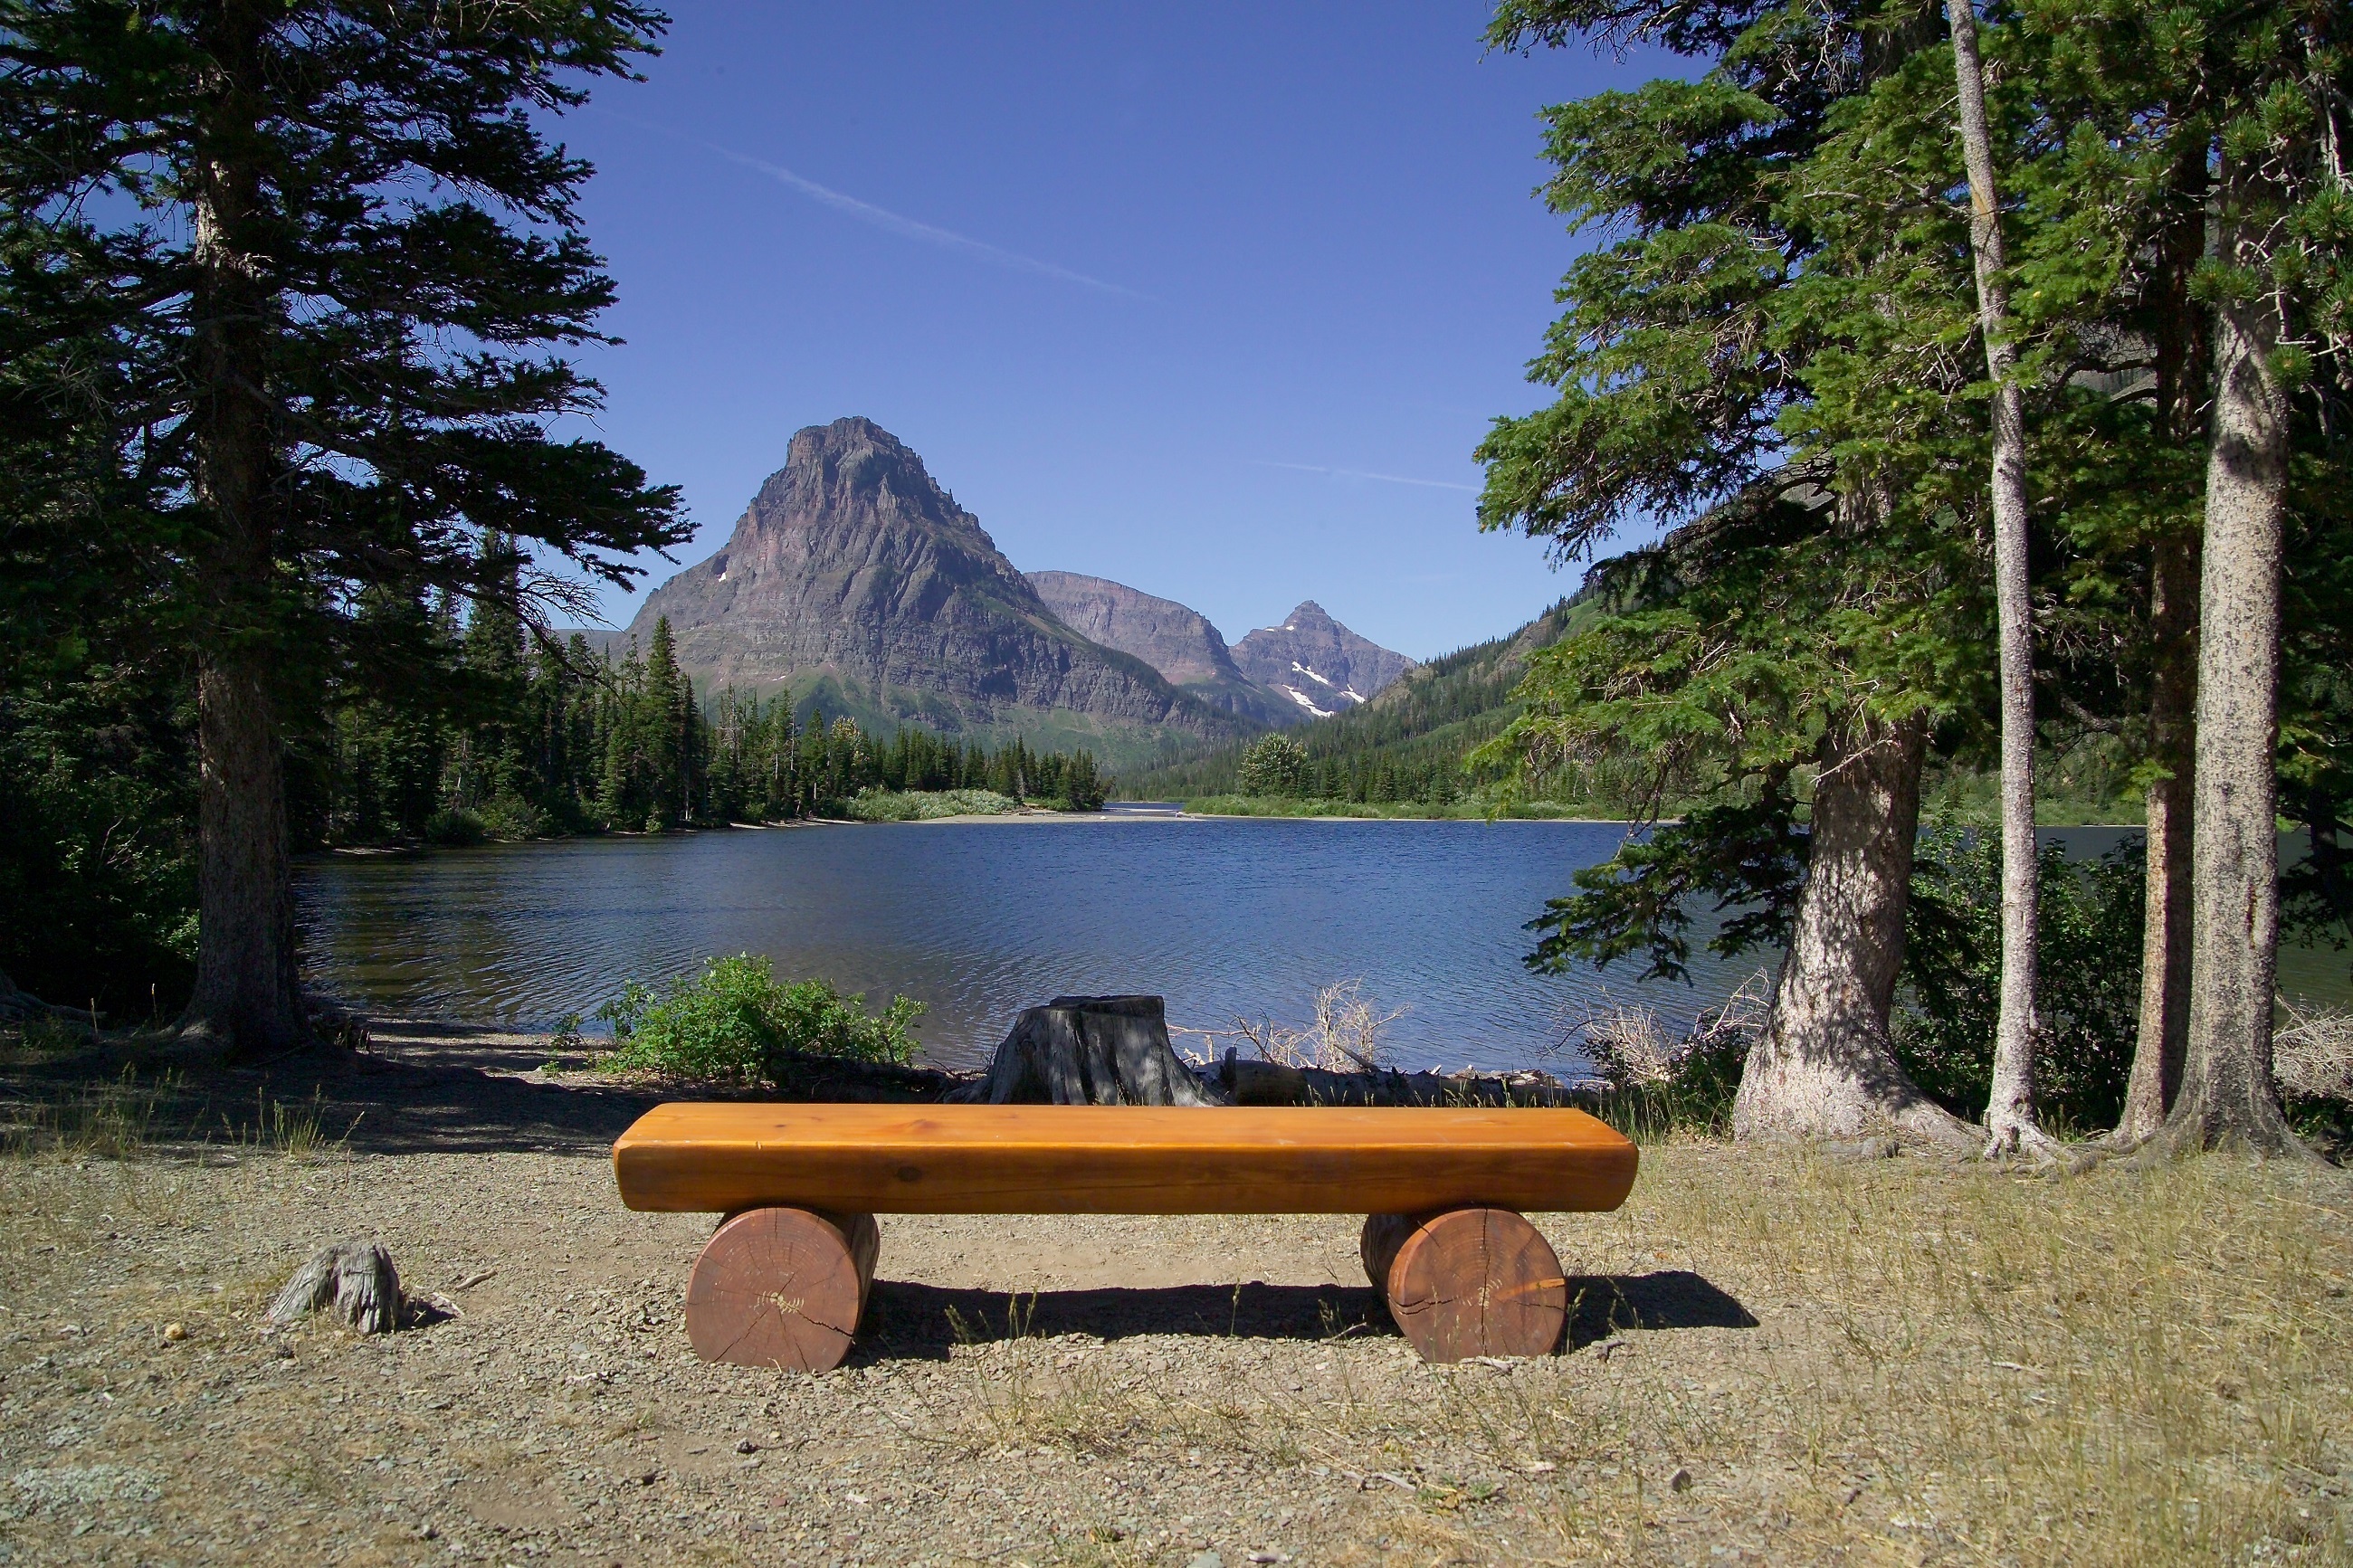
landscape, water, forest, wilderness, bench, lake, view, pond, scenic, peaceful, usa, trees, montana, glacier national park, pray lake, sinopah mountain